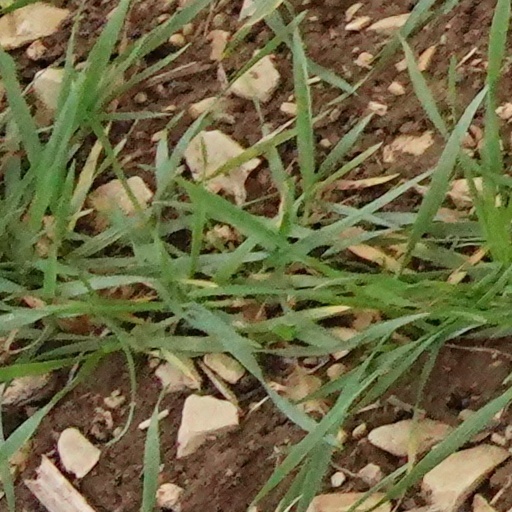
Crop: wheat